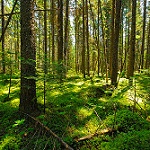
Label: forest